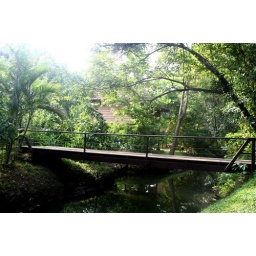
This is a small bridge over kumarakom bird sanctuary